A Memory of Two Mondays (NET Playhouse)

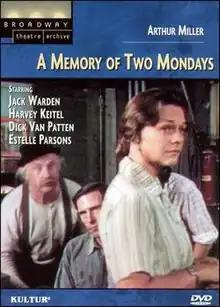

"A Memory of Two Mondays" is a television play directed by Paul Bogart in 1974, based on the play by Arthur Miller. It aired on the PBS series "NET Playhouse".